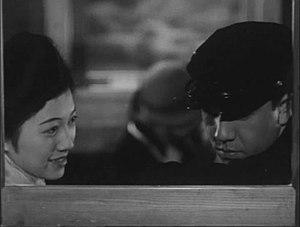
Après notre séparation est un film japonais muet réalisé par Mikio Naruse, sorti en 1933.